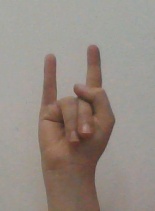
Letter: la